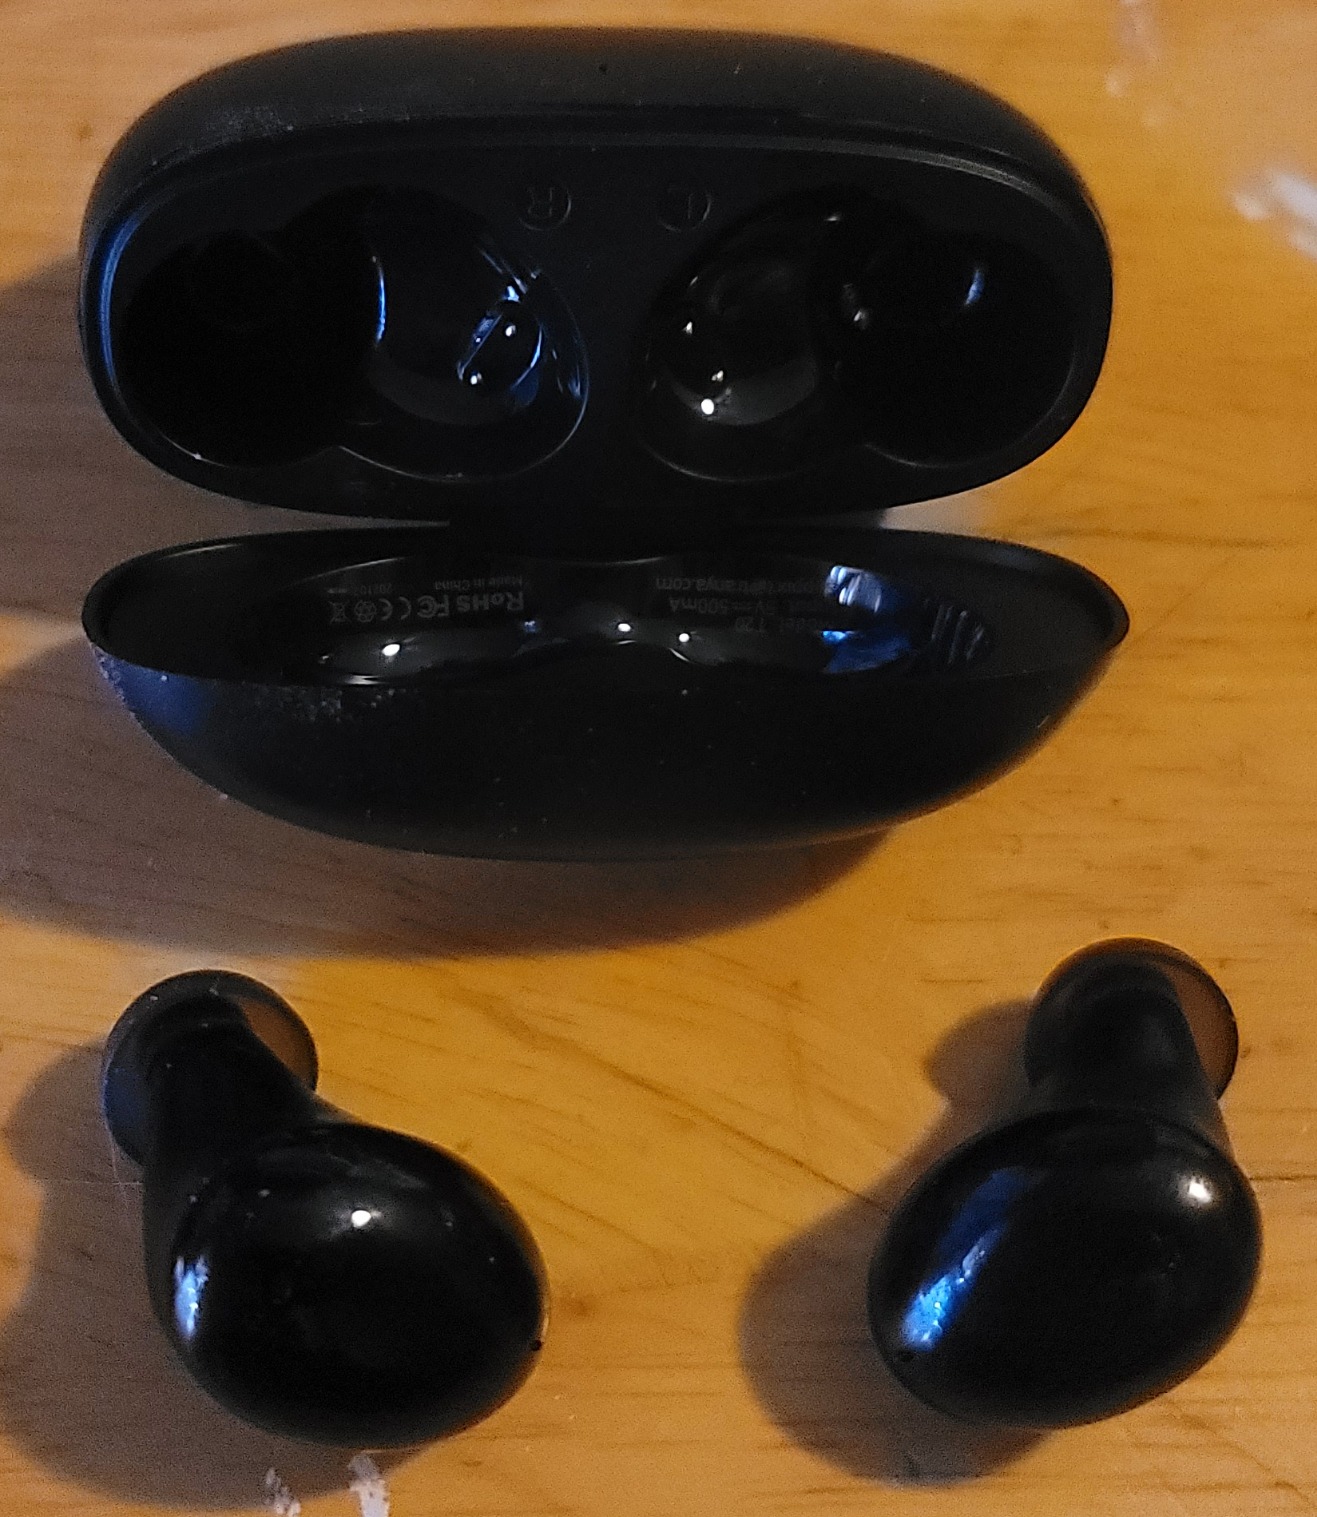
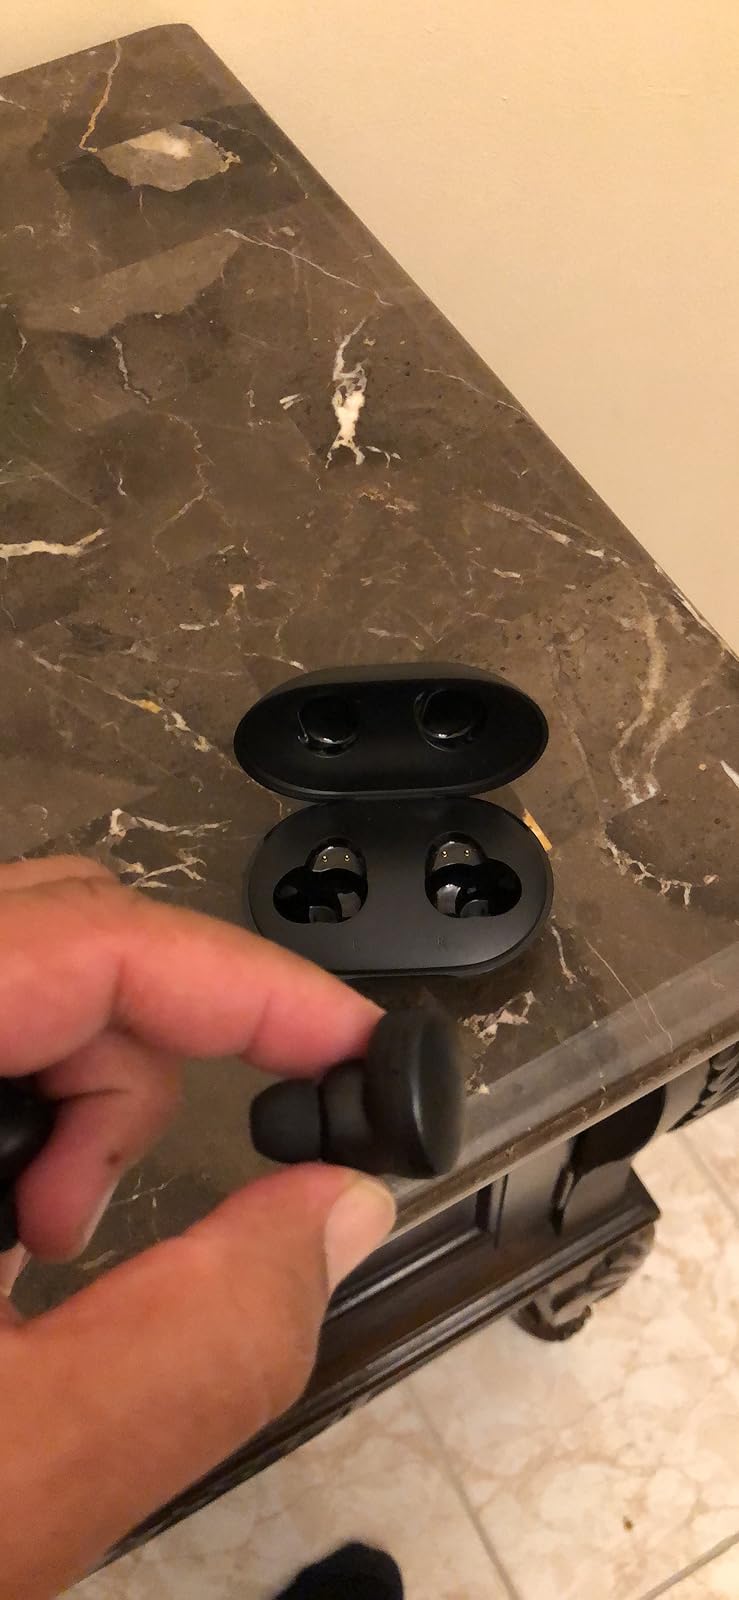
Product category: earbuds
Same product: no